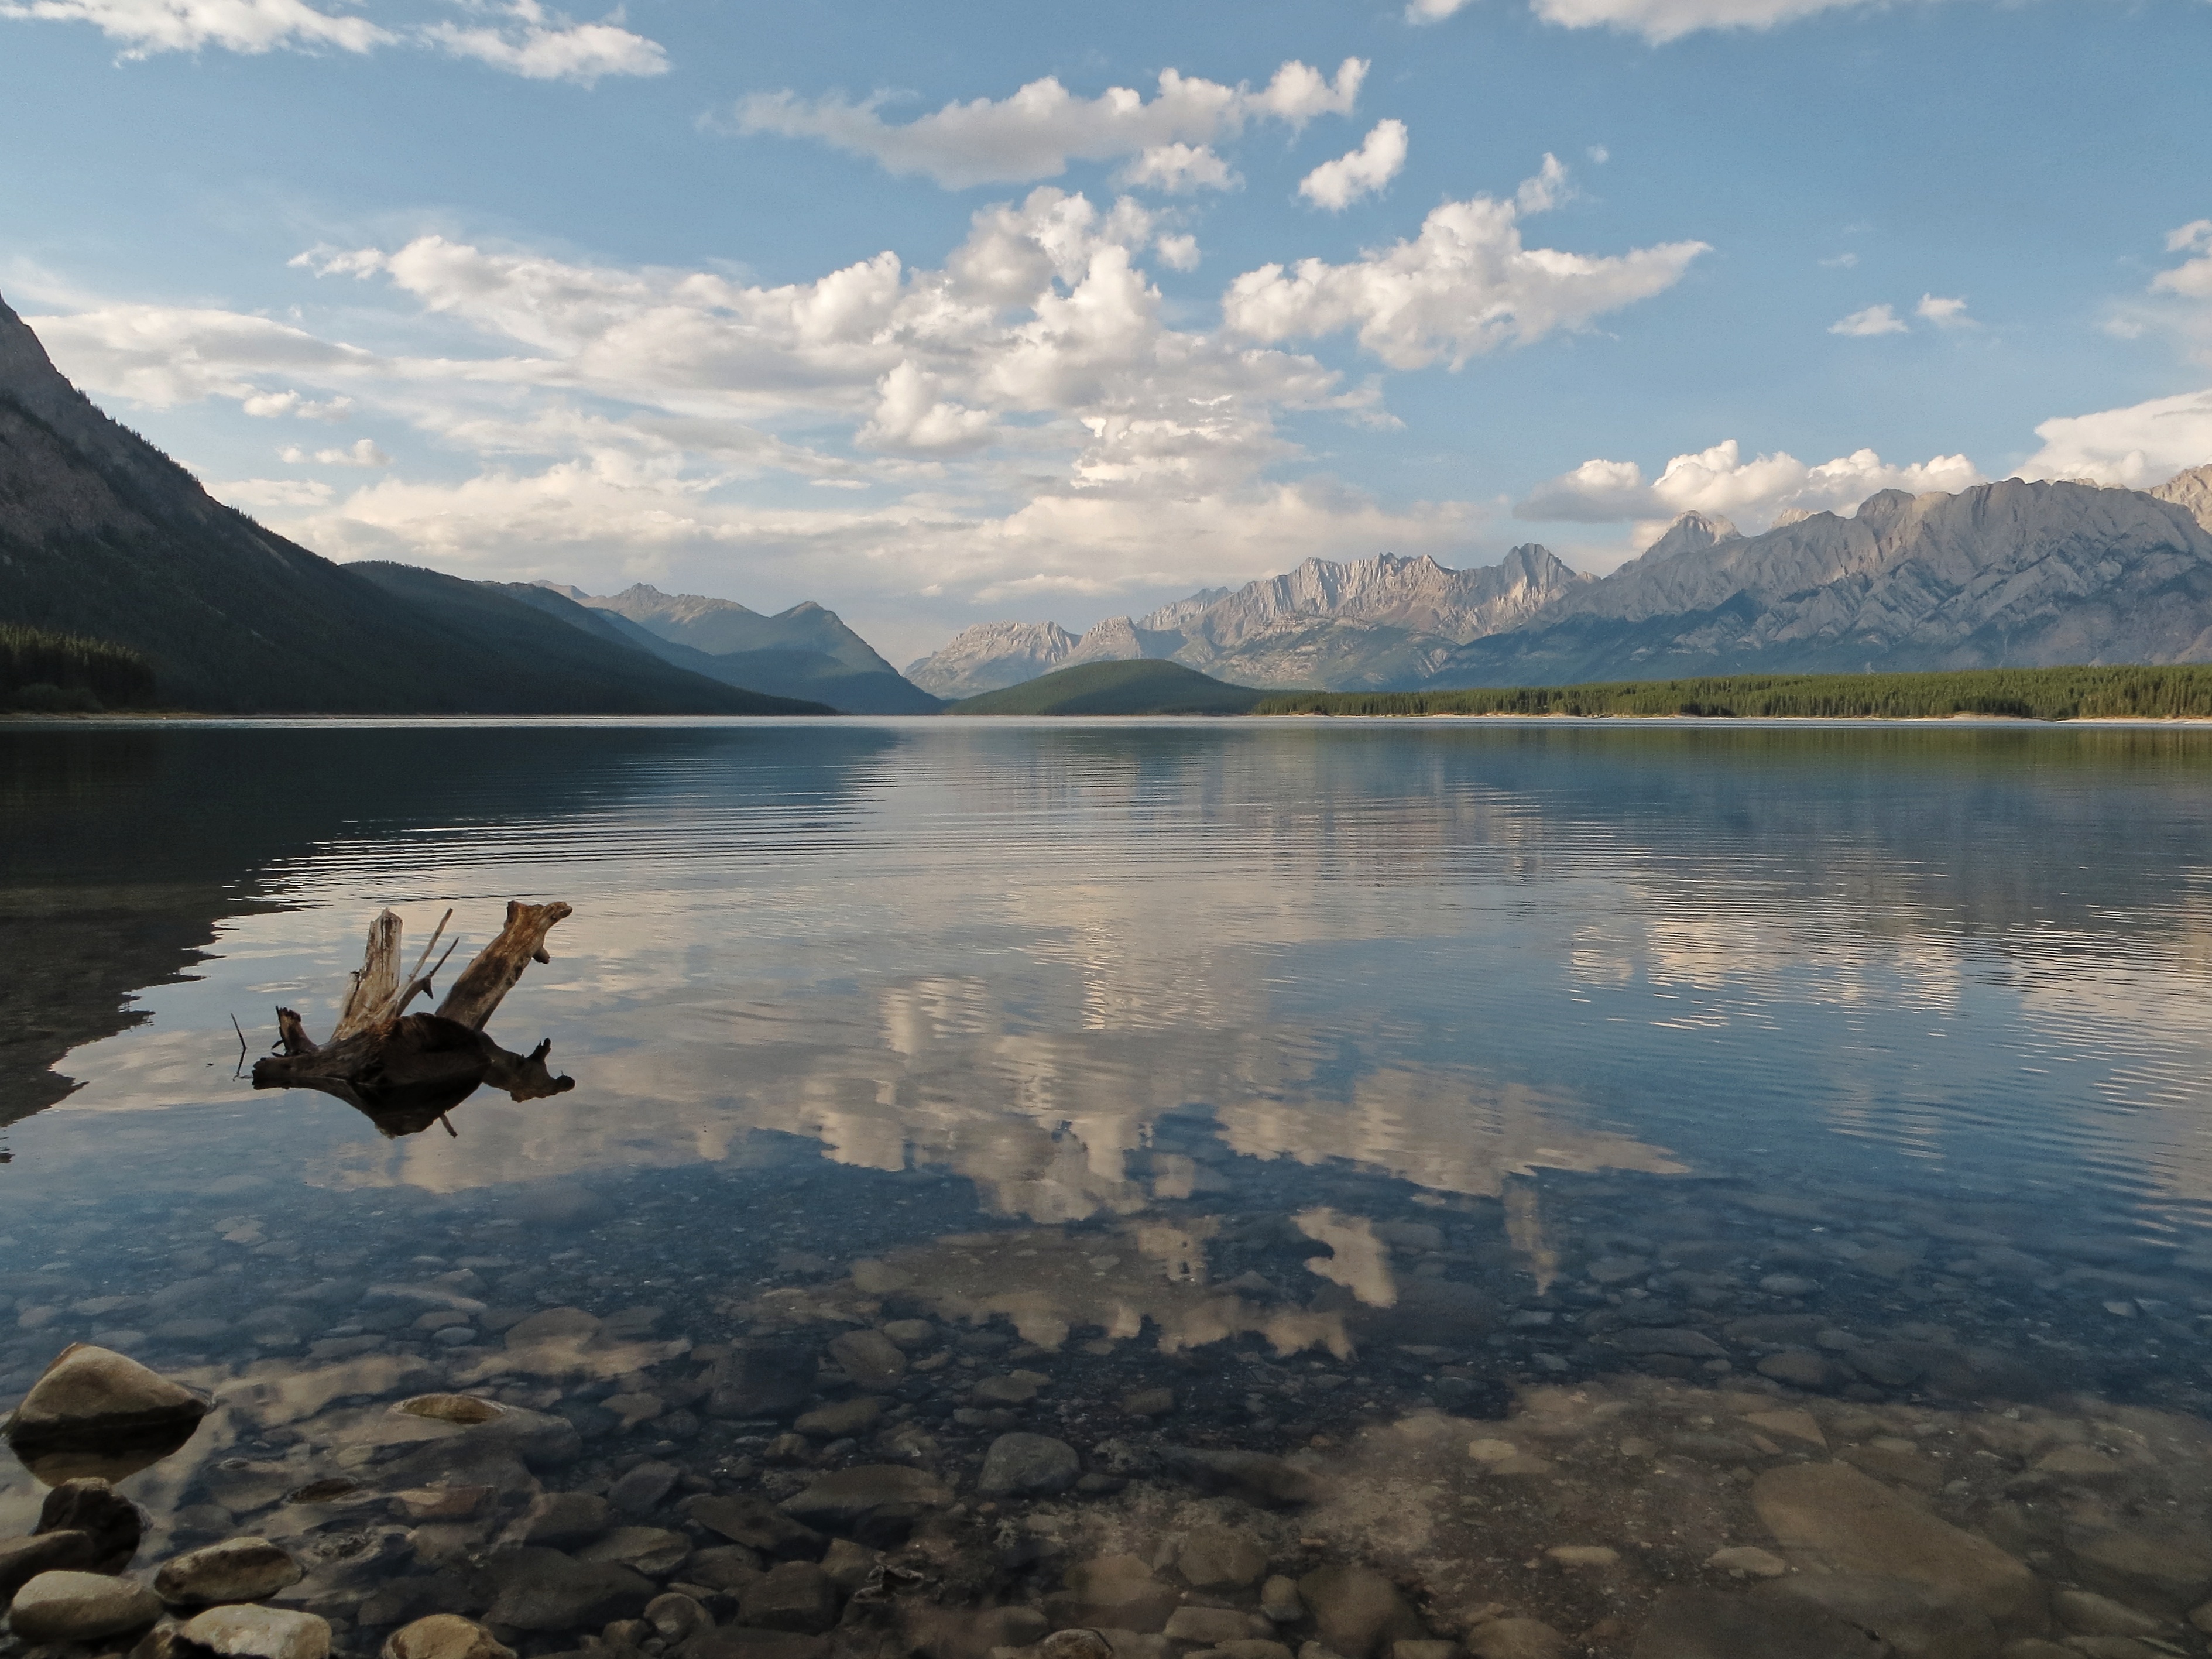
landscape, sea, coast, water, wilderness, mountain, cloud, morning, shore, lake, river, mountain range, reflection, vehicle, bay, fjord, reservoir, body of water, loch, mountainous landforms